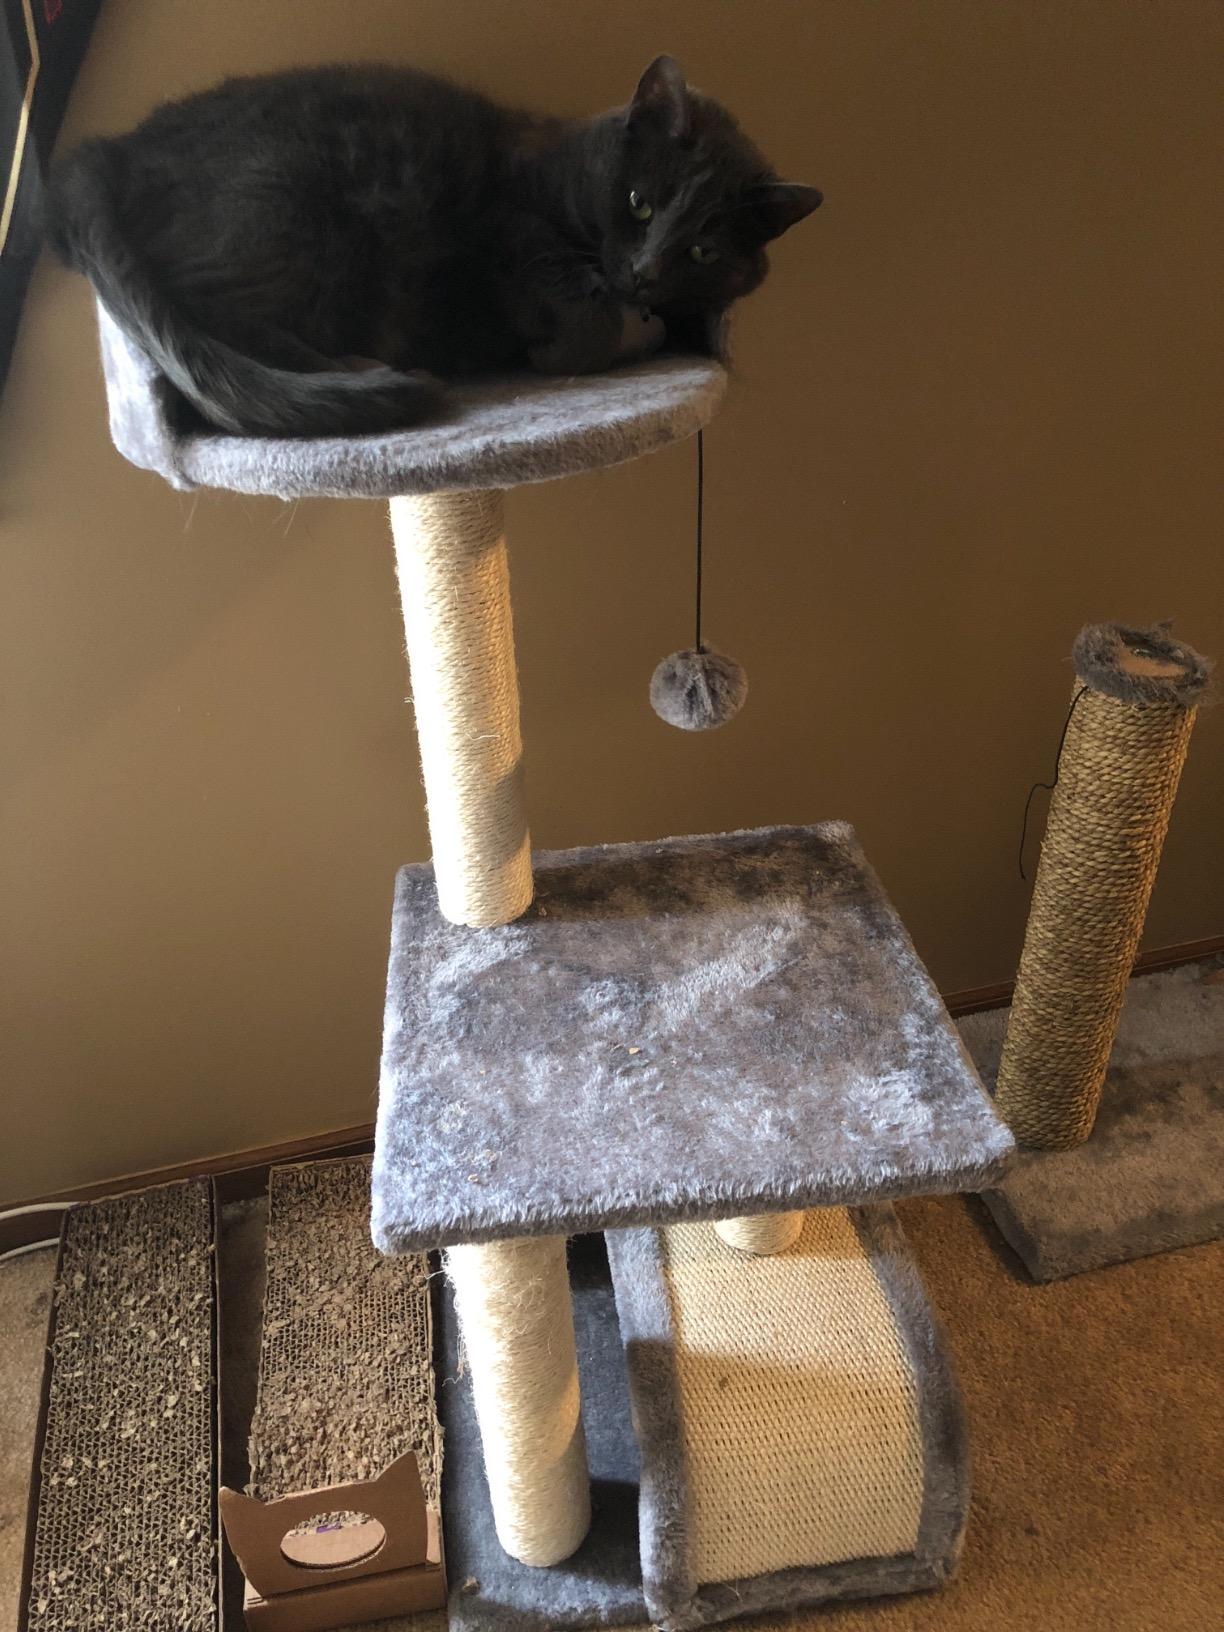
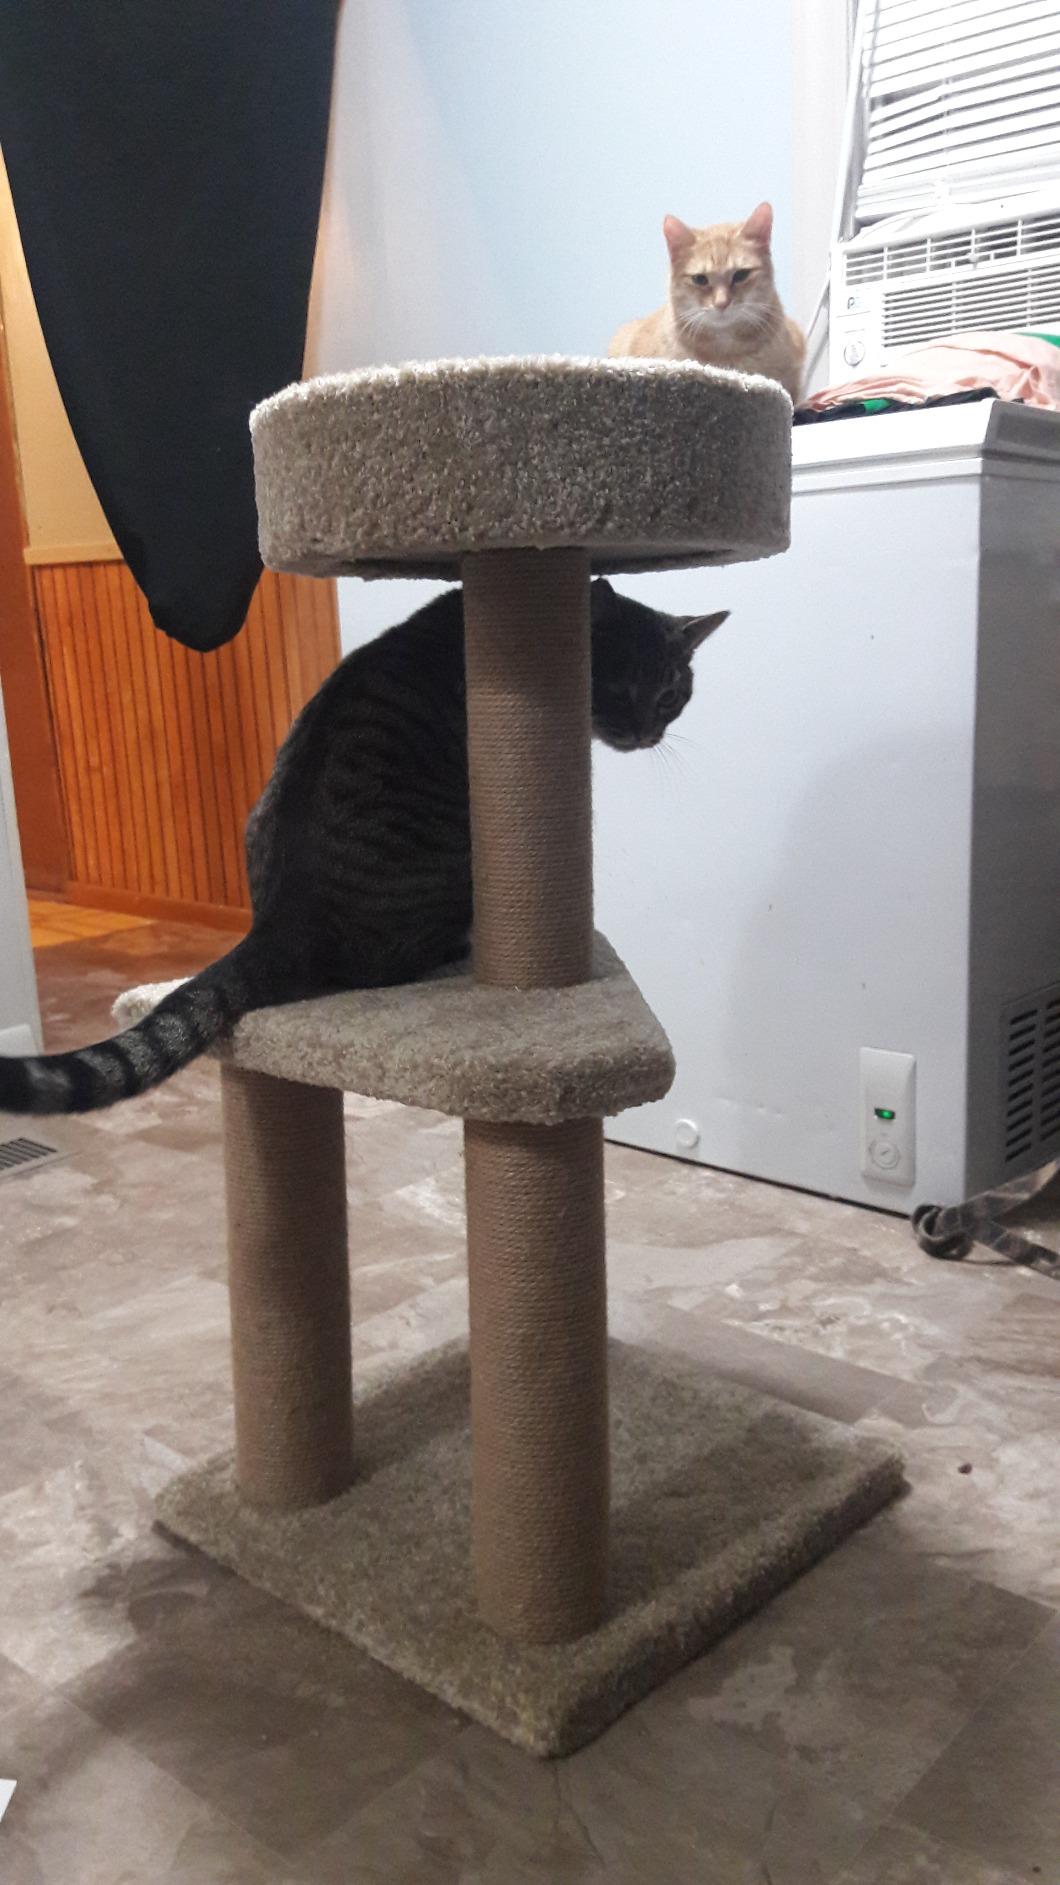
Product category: items_cat tree
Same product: no